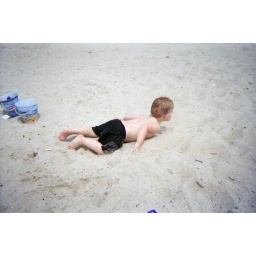
swimming in the sand